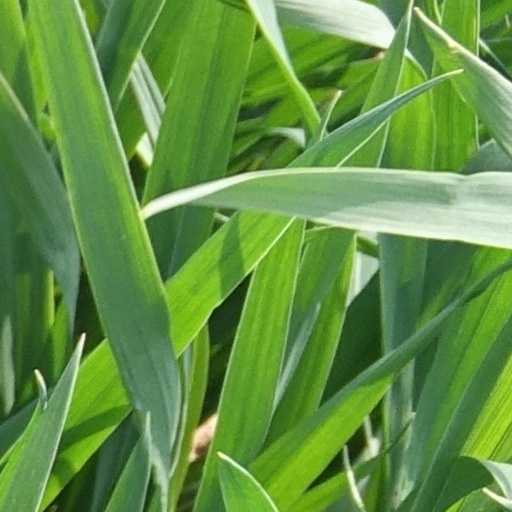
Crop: wheat